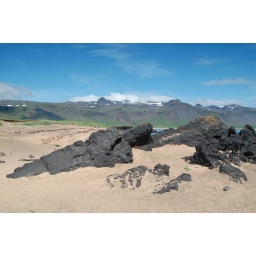
Black lava rock in the yellow sand.